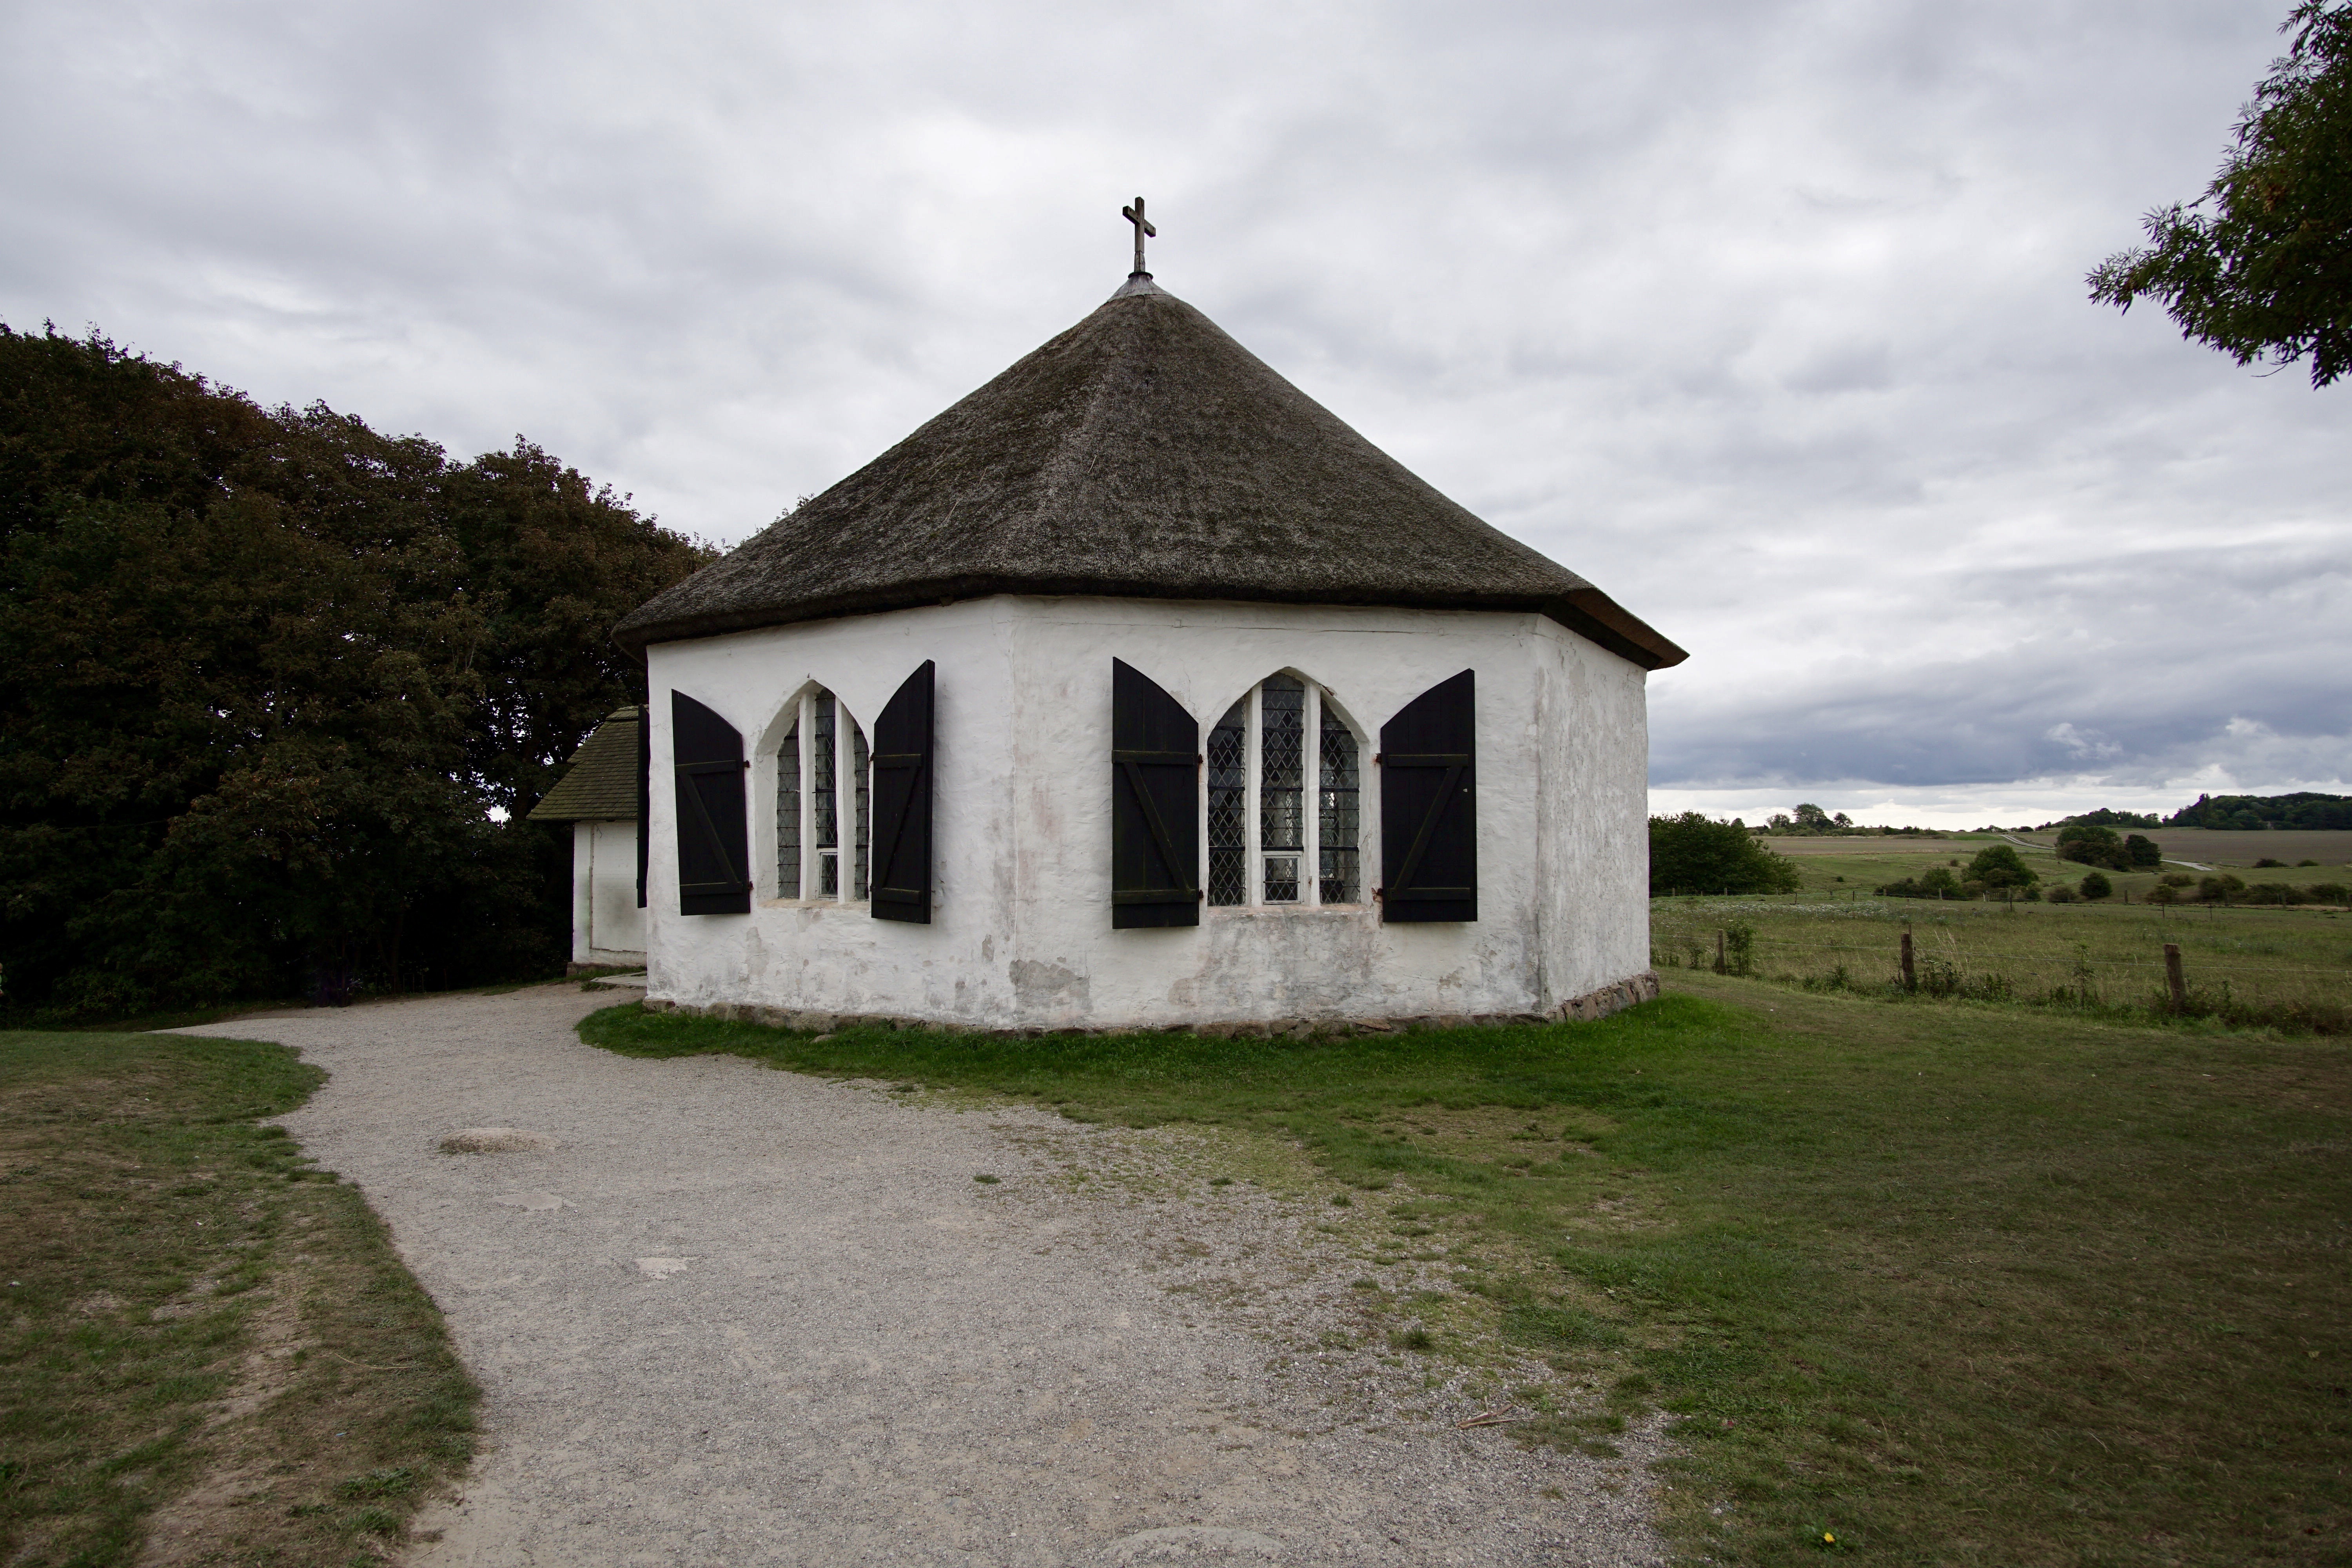
farm, house, building, village, church, chapel, highland, place of worship, monastery, estate, historically, rgen, cape arkona, rural area